Lachhiman Gurung

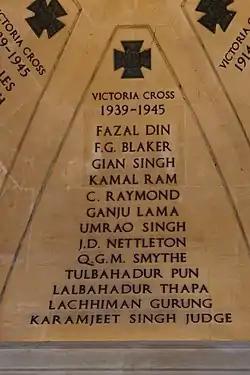
Inscription of Lachhiman Gurung VC's name on the "Memorial Gates" at Constitution Hill, London SW1

Gurung was hospitalised for the wounds he received during the above action and subsequently lost his right eye and the use of his right hand, but he continued to serve with the 8th Gurkhas, choosing to remain with them when they were transferred to the newly independent Indian Army in 1947. He later achieved the rank of Hon. Havildar and he returned to his village in Nepal on completion of his service in 1947, where he farmed on a small holding.